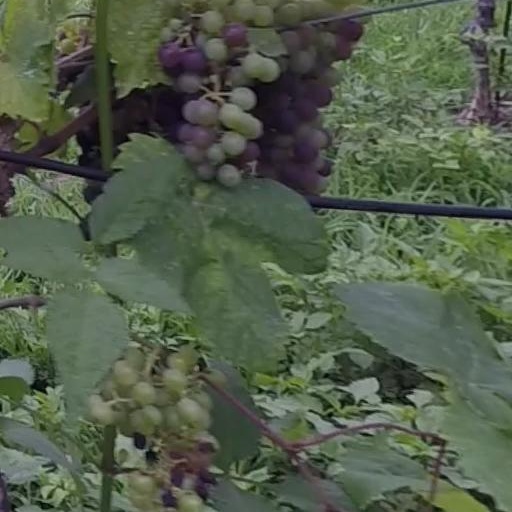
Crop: grape